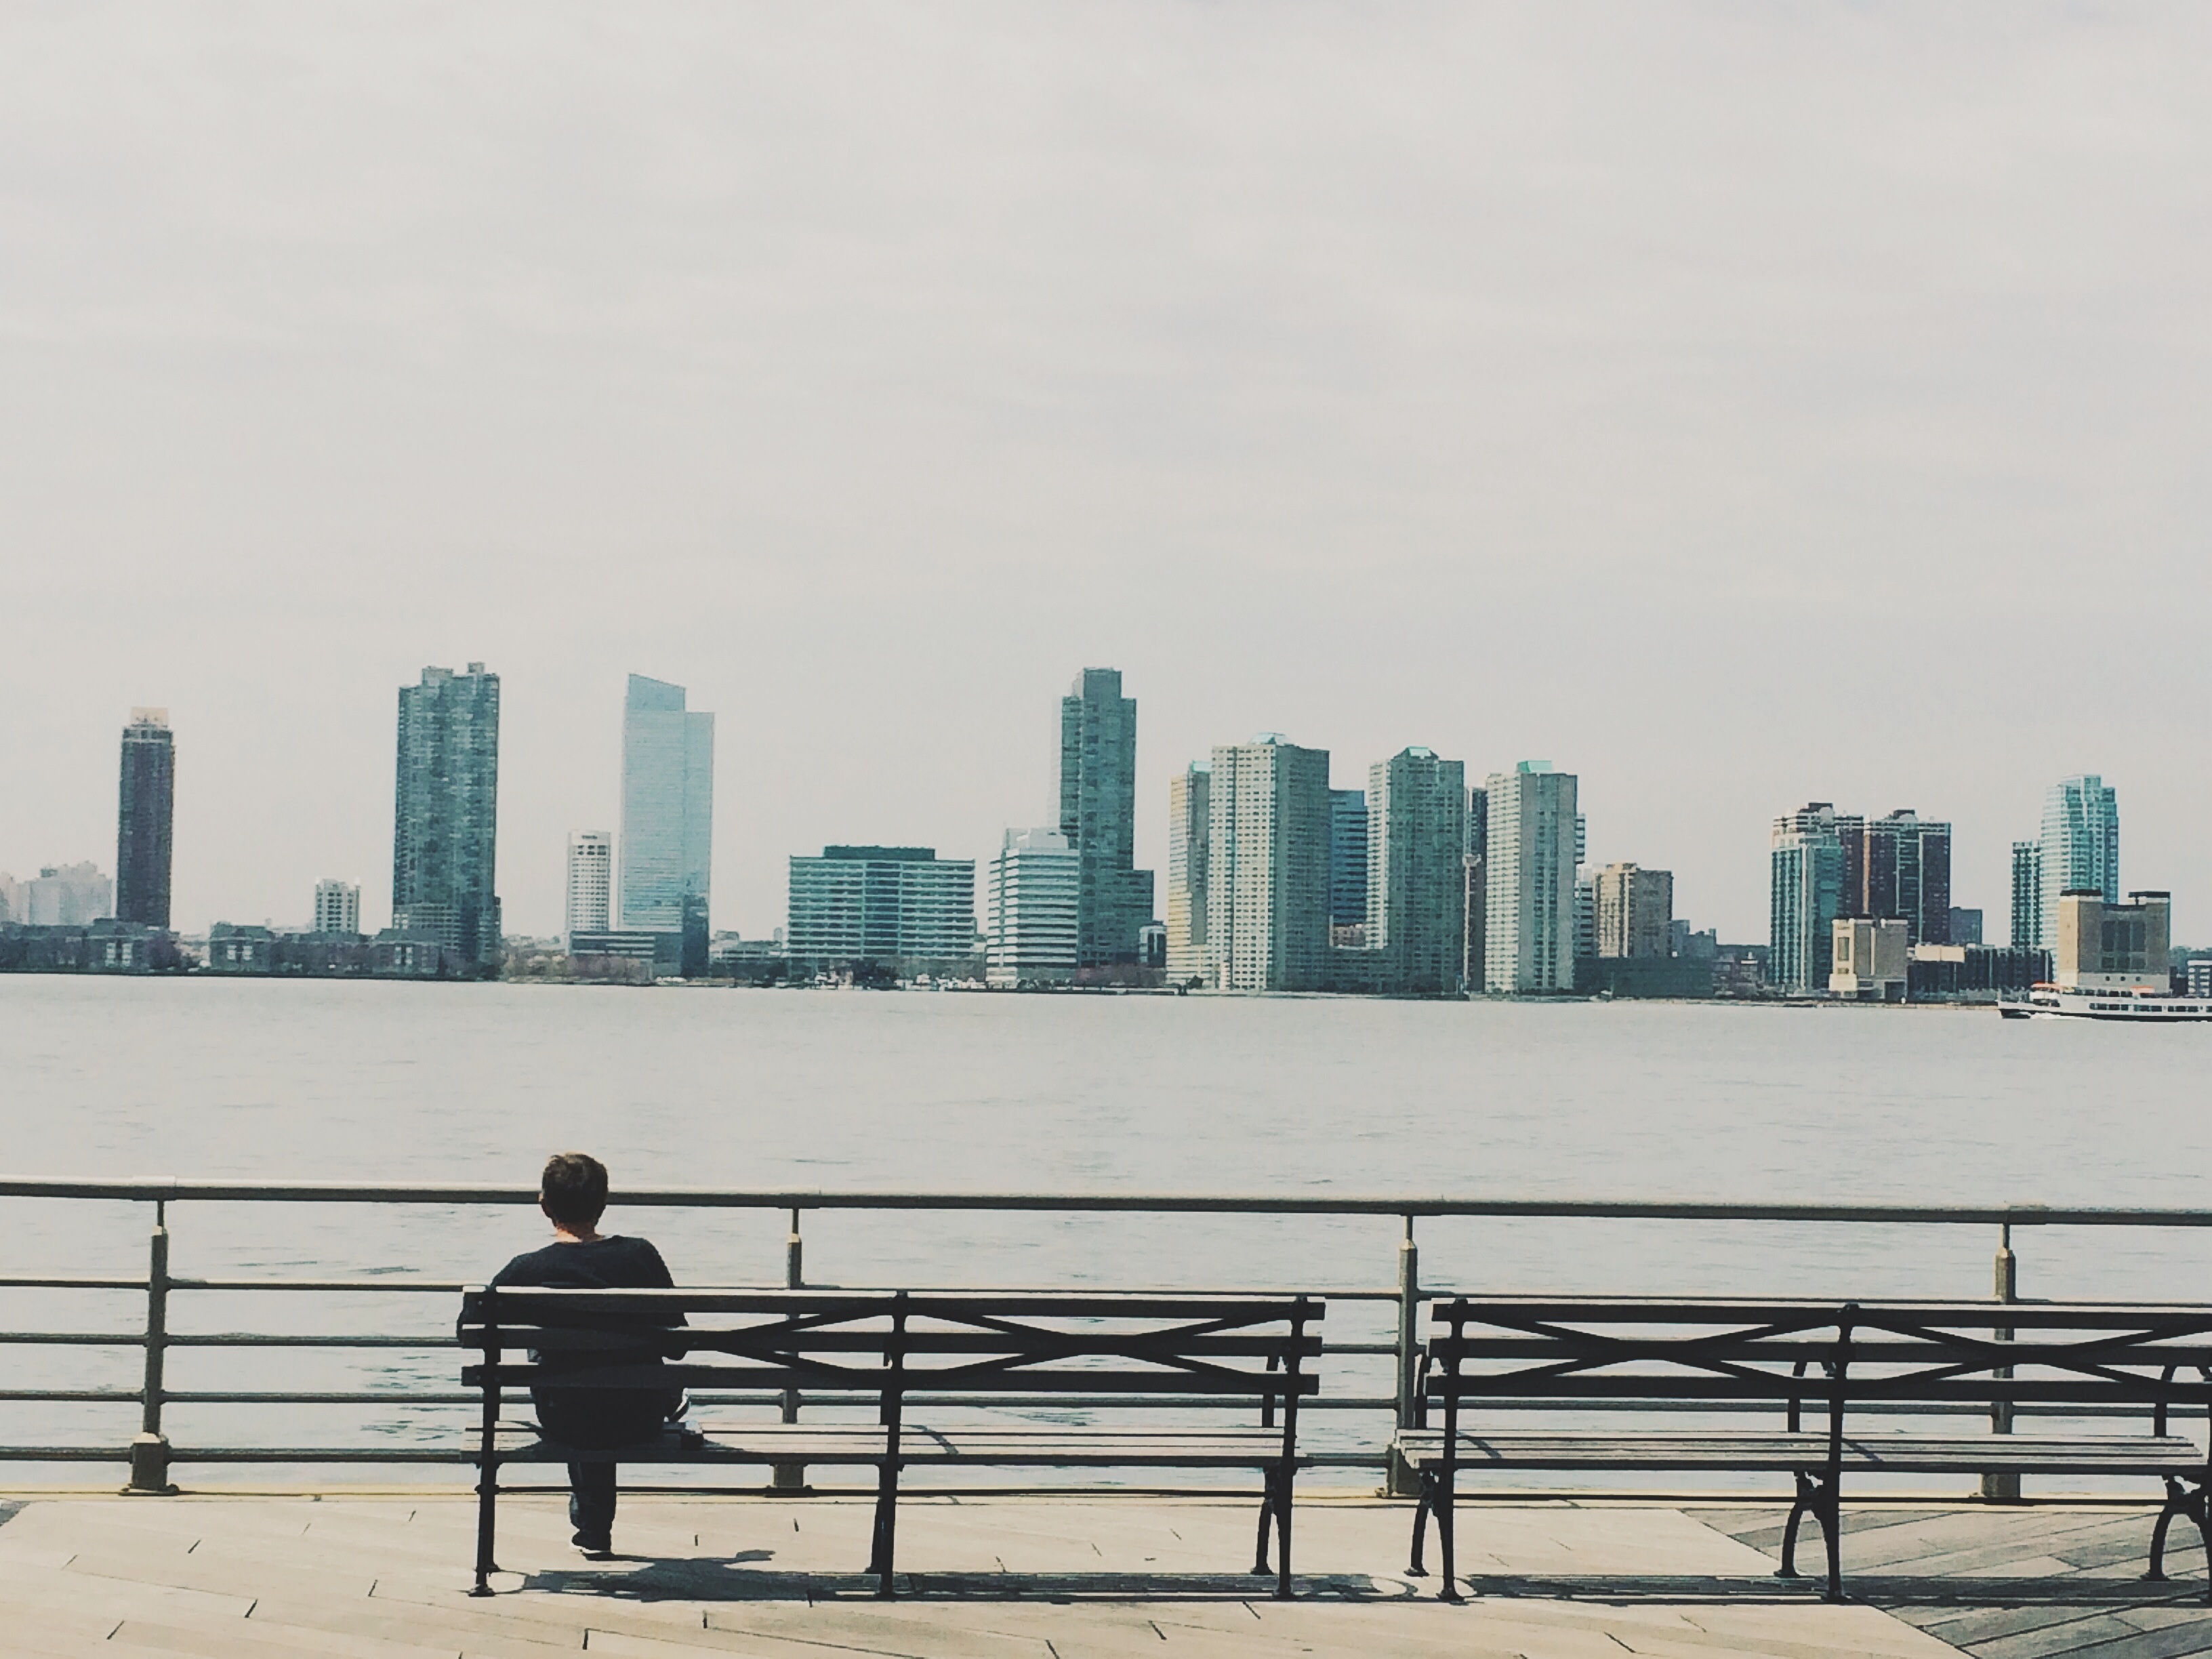
coast, horizon, skyline, city, skyscraper, cityscape, downtown, tower block, urban area, geographical feature, atmospheric phenomenon, human settlement